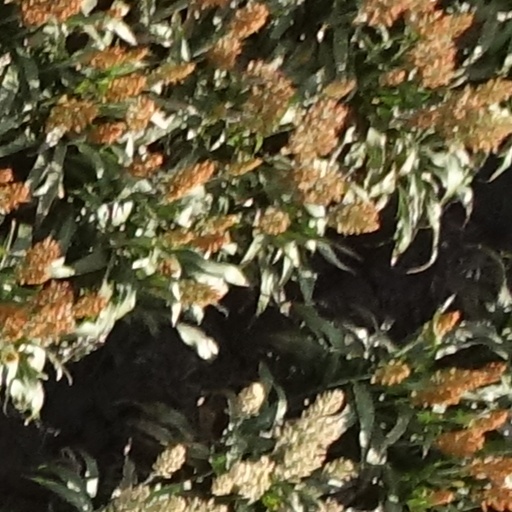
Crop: sorghum